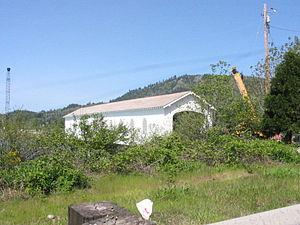
Lowell est une ville américaine située dans l'État de l'Oregon et dans le comté de Lane.